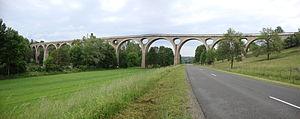
Saint-Georges-de-Baroille (Loire, Fr) Viaduc de Chessieux (montage 2 photo's).
La liste des ponts sur la Loire présente les ponts présents sur le fleuve français de la Loire et ses bras.
Saint-Georges-de-Baroille est une commune française située dans le département de la Loire en région Auvergne-Rhône-Alpes.
La Société des Chemins de fer du Centre, exploite, de 1911 à 1928, un réseau de chemins de fer secondaire à voie métrique dans le département de l'Allier et de la Loire.